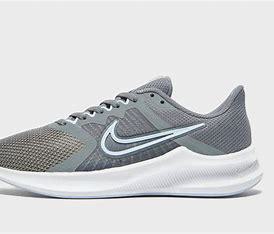
Brand: Nike
Model: Downshifter 11